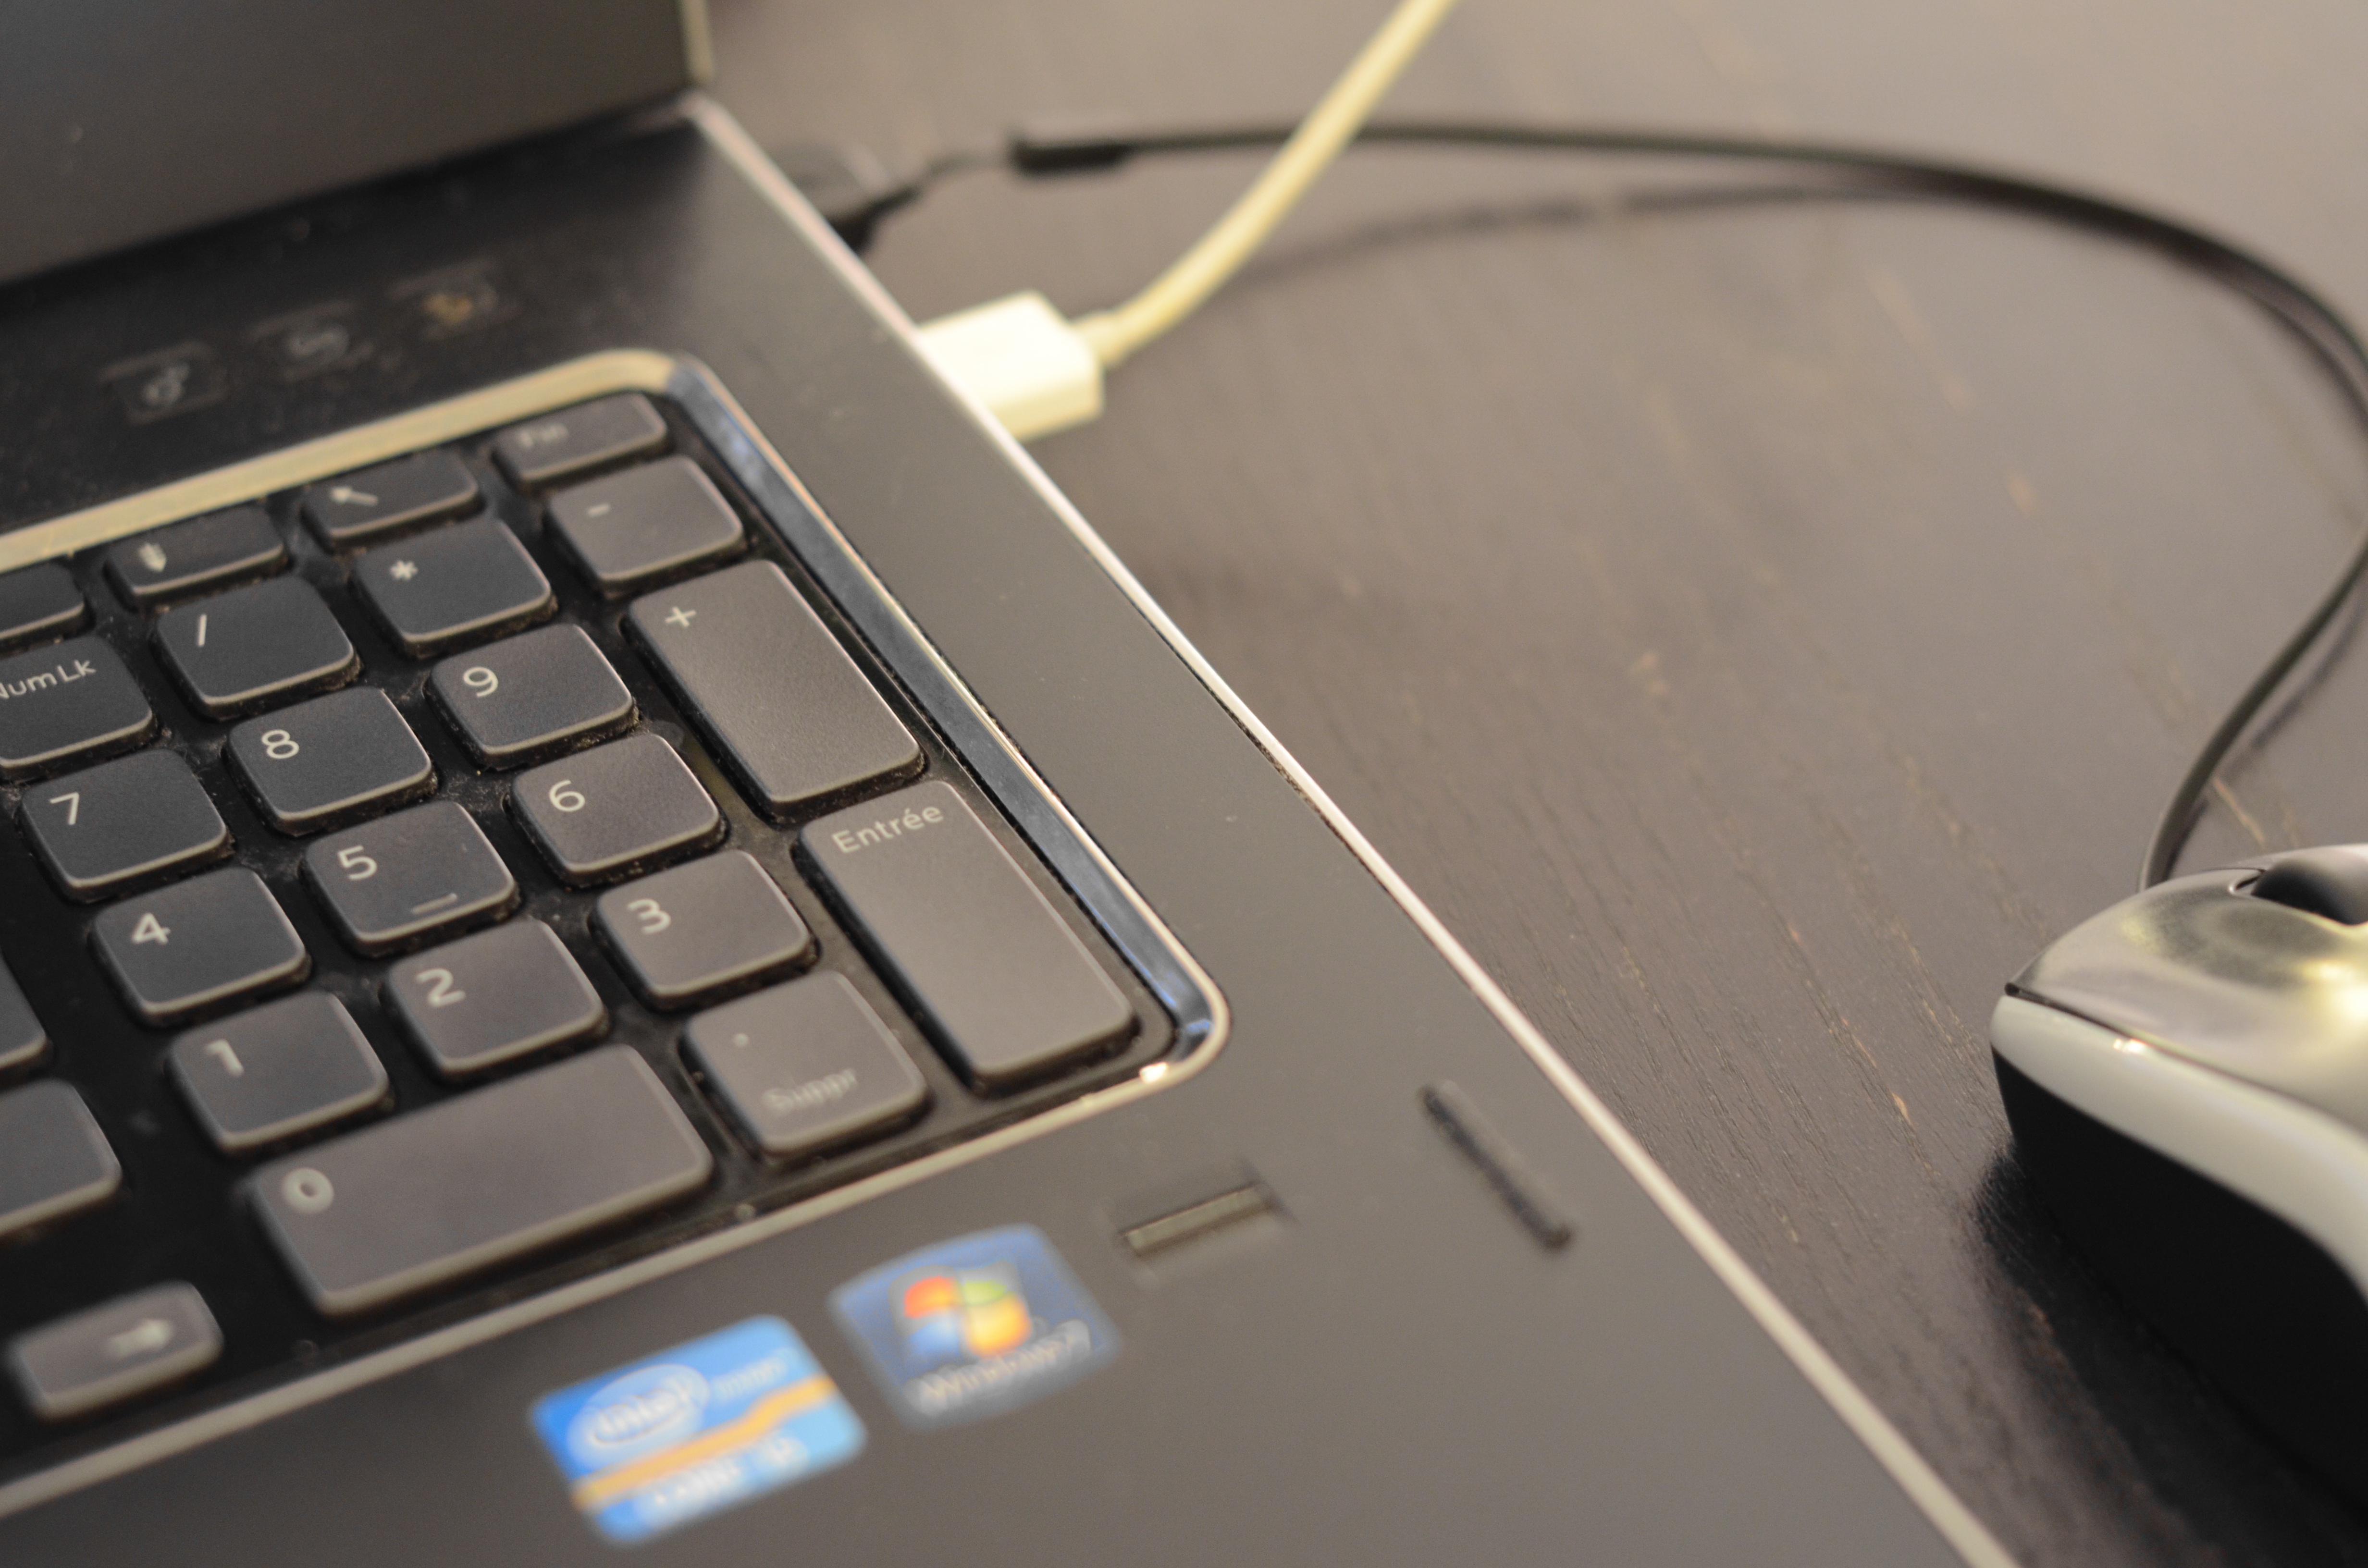
laptop, technology, gadget, multimedia, computer keyboard, personal computer, electronic device, computer hardware